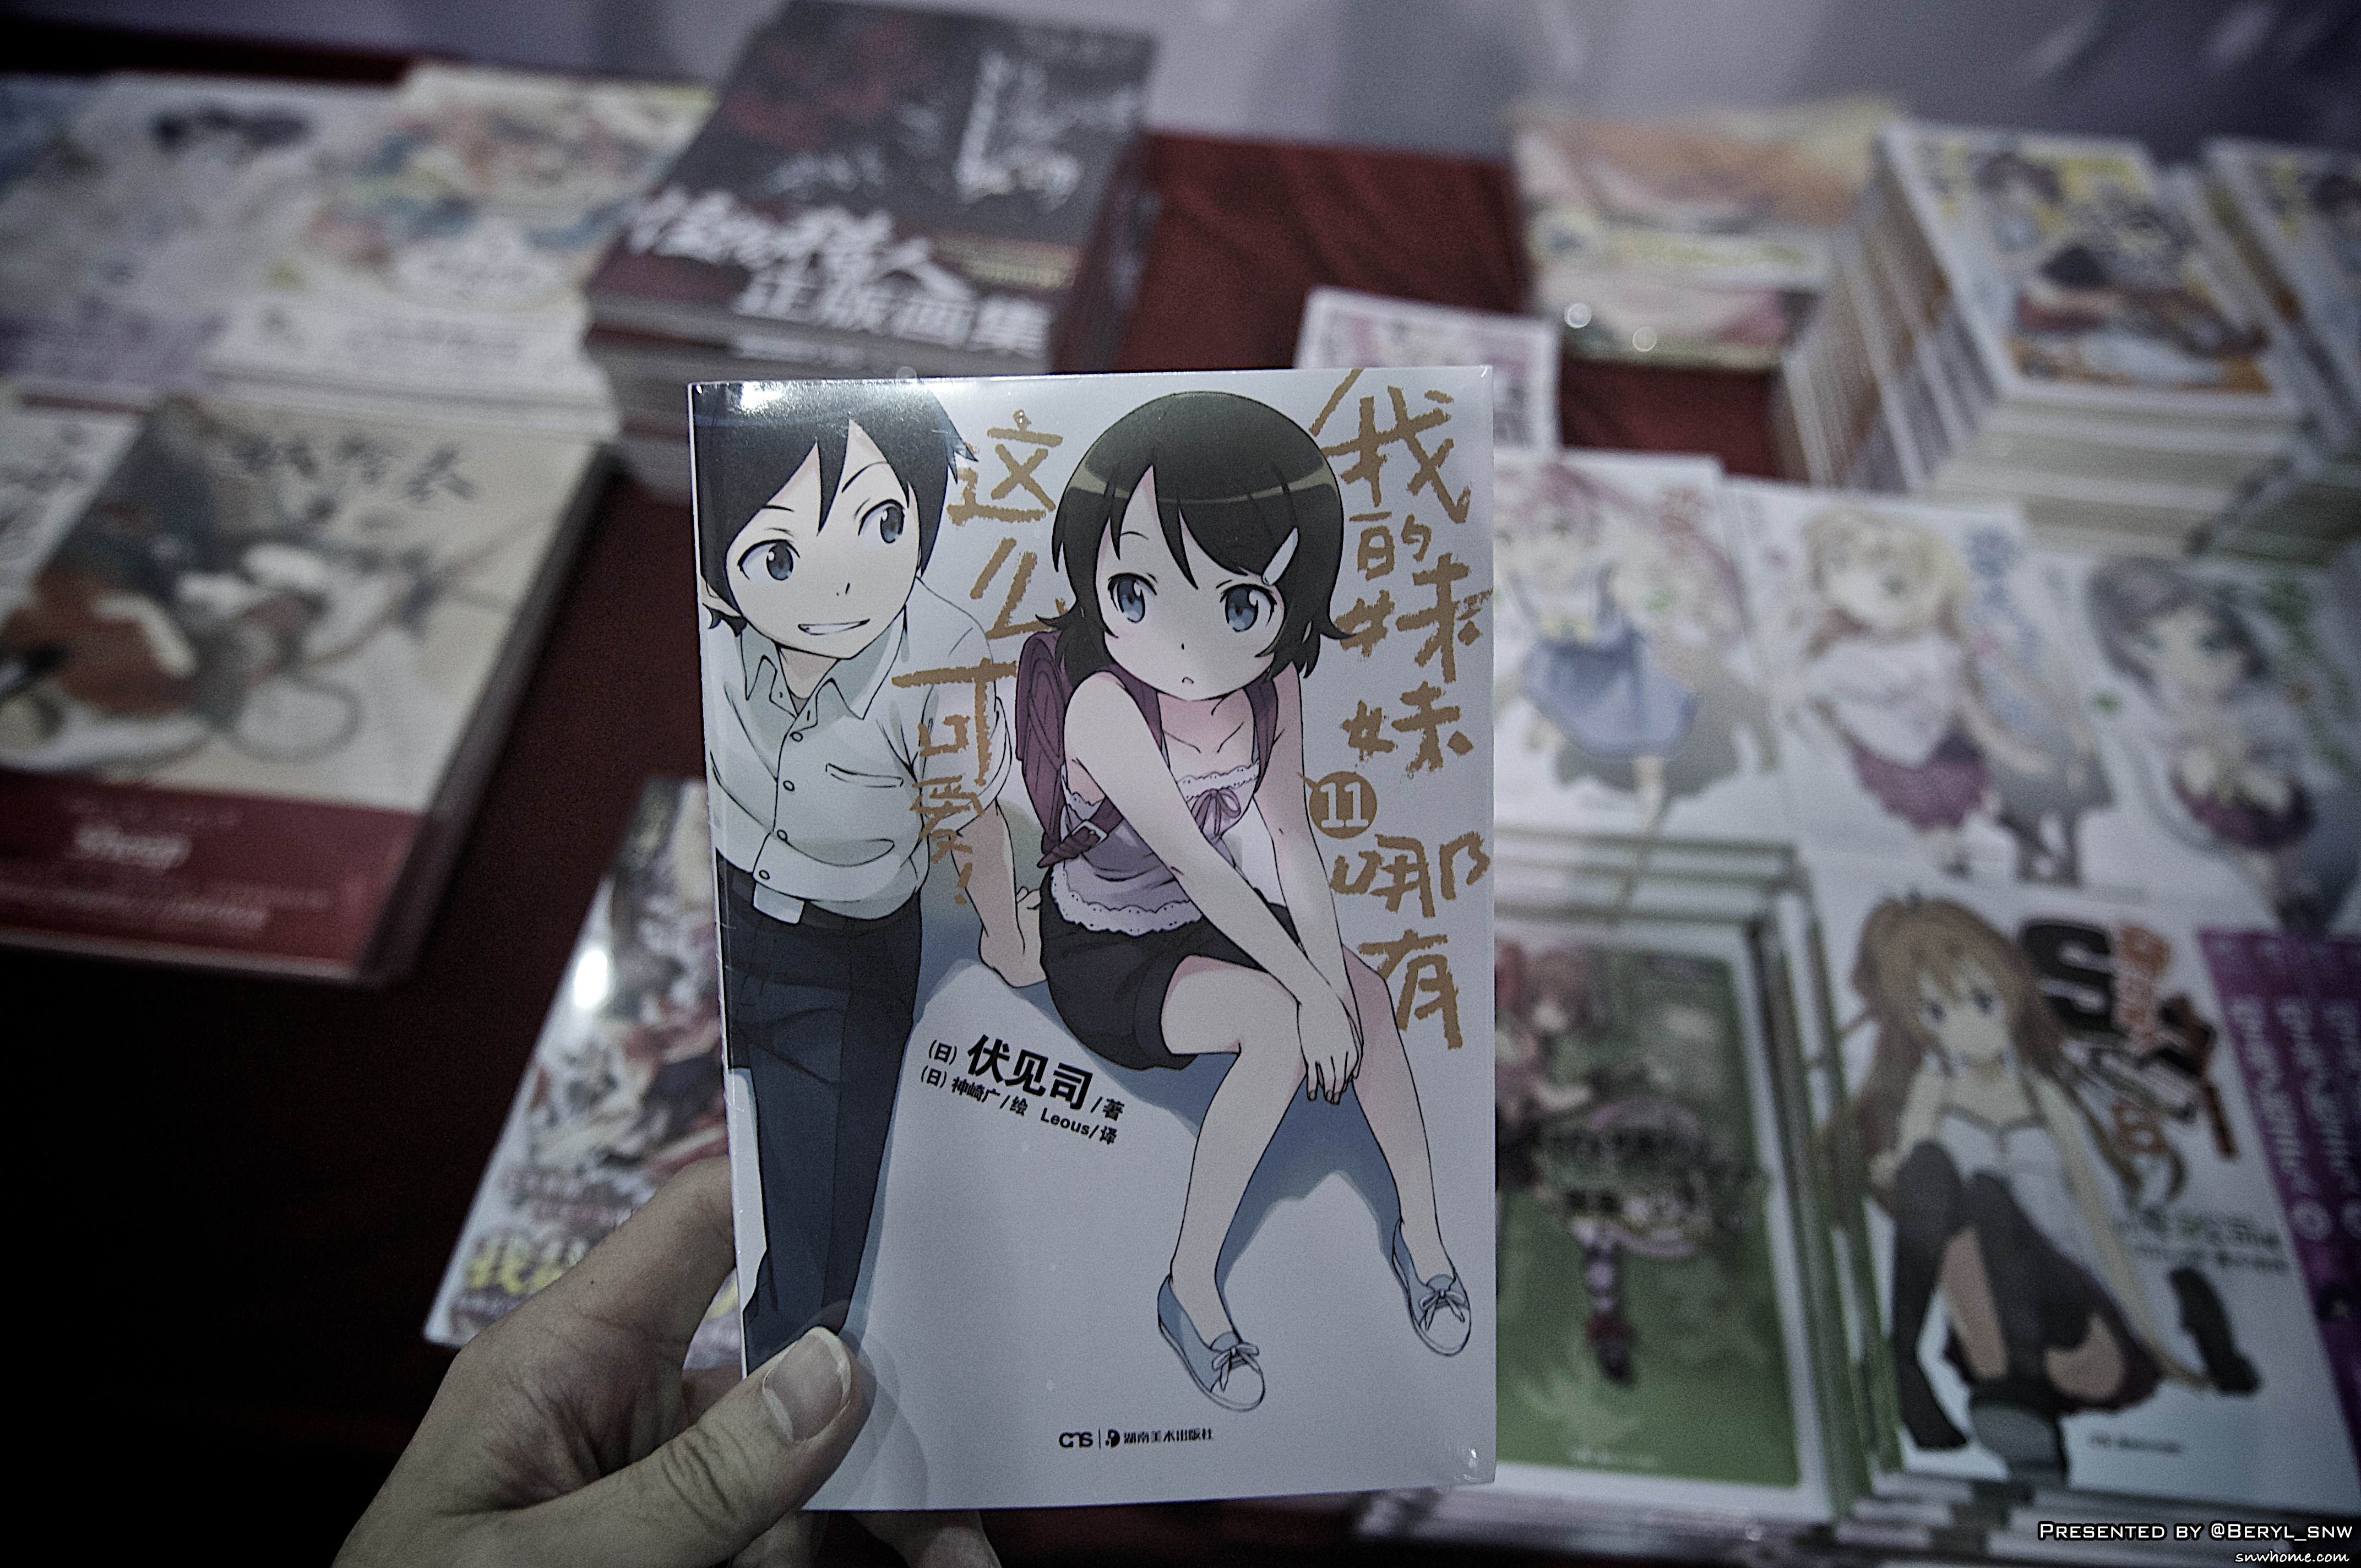
book, girl, game, doll, art, girls, figure, fiction, performance, canton, anime, comic, comiccon, guangzhou, pazhou, comics, comic book